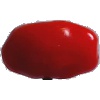
Label: Tomato 2